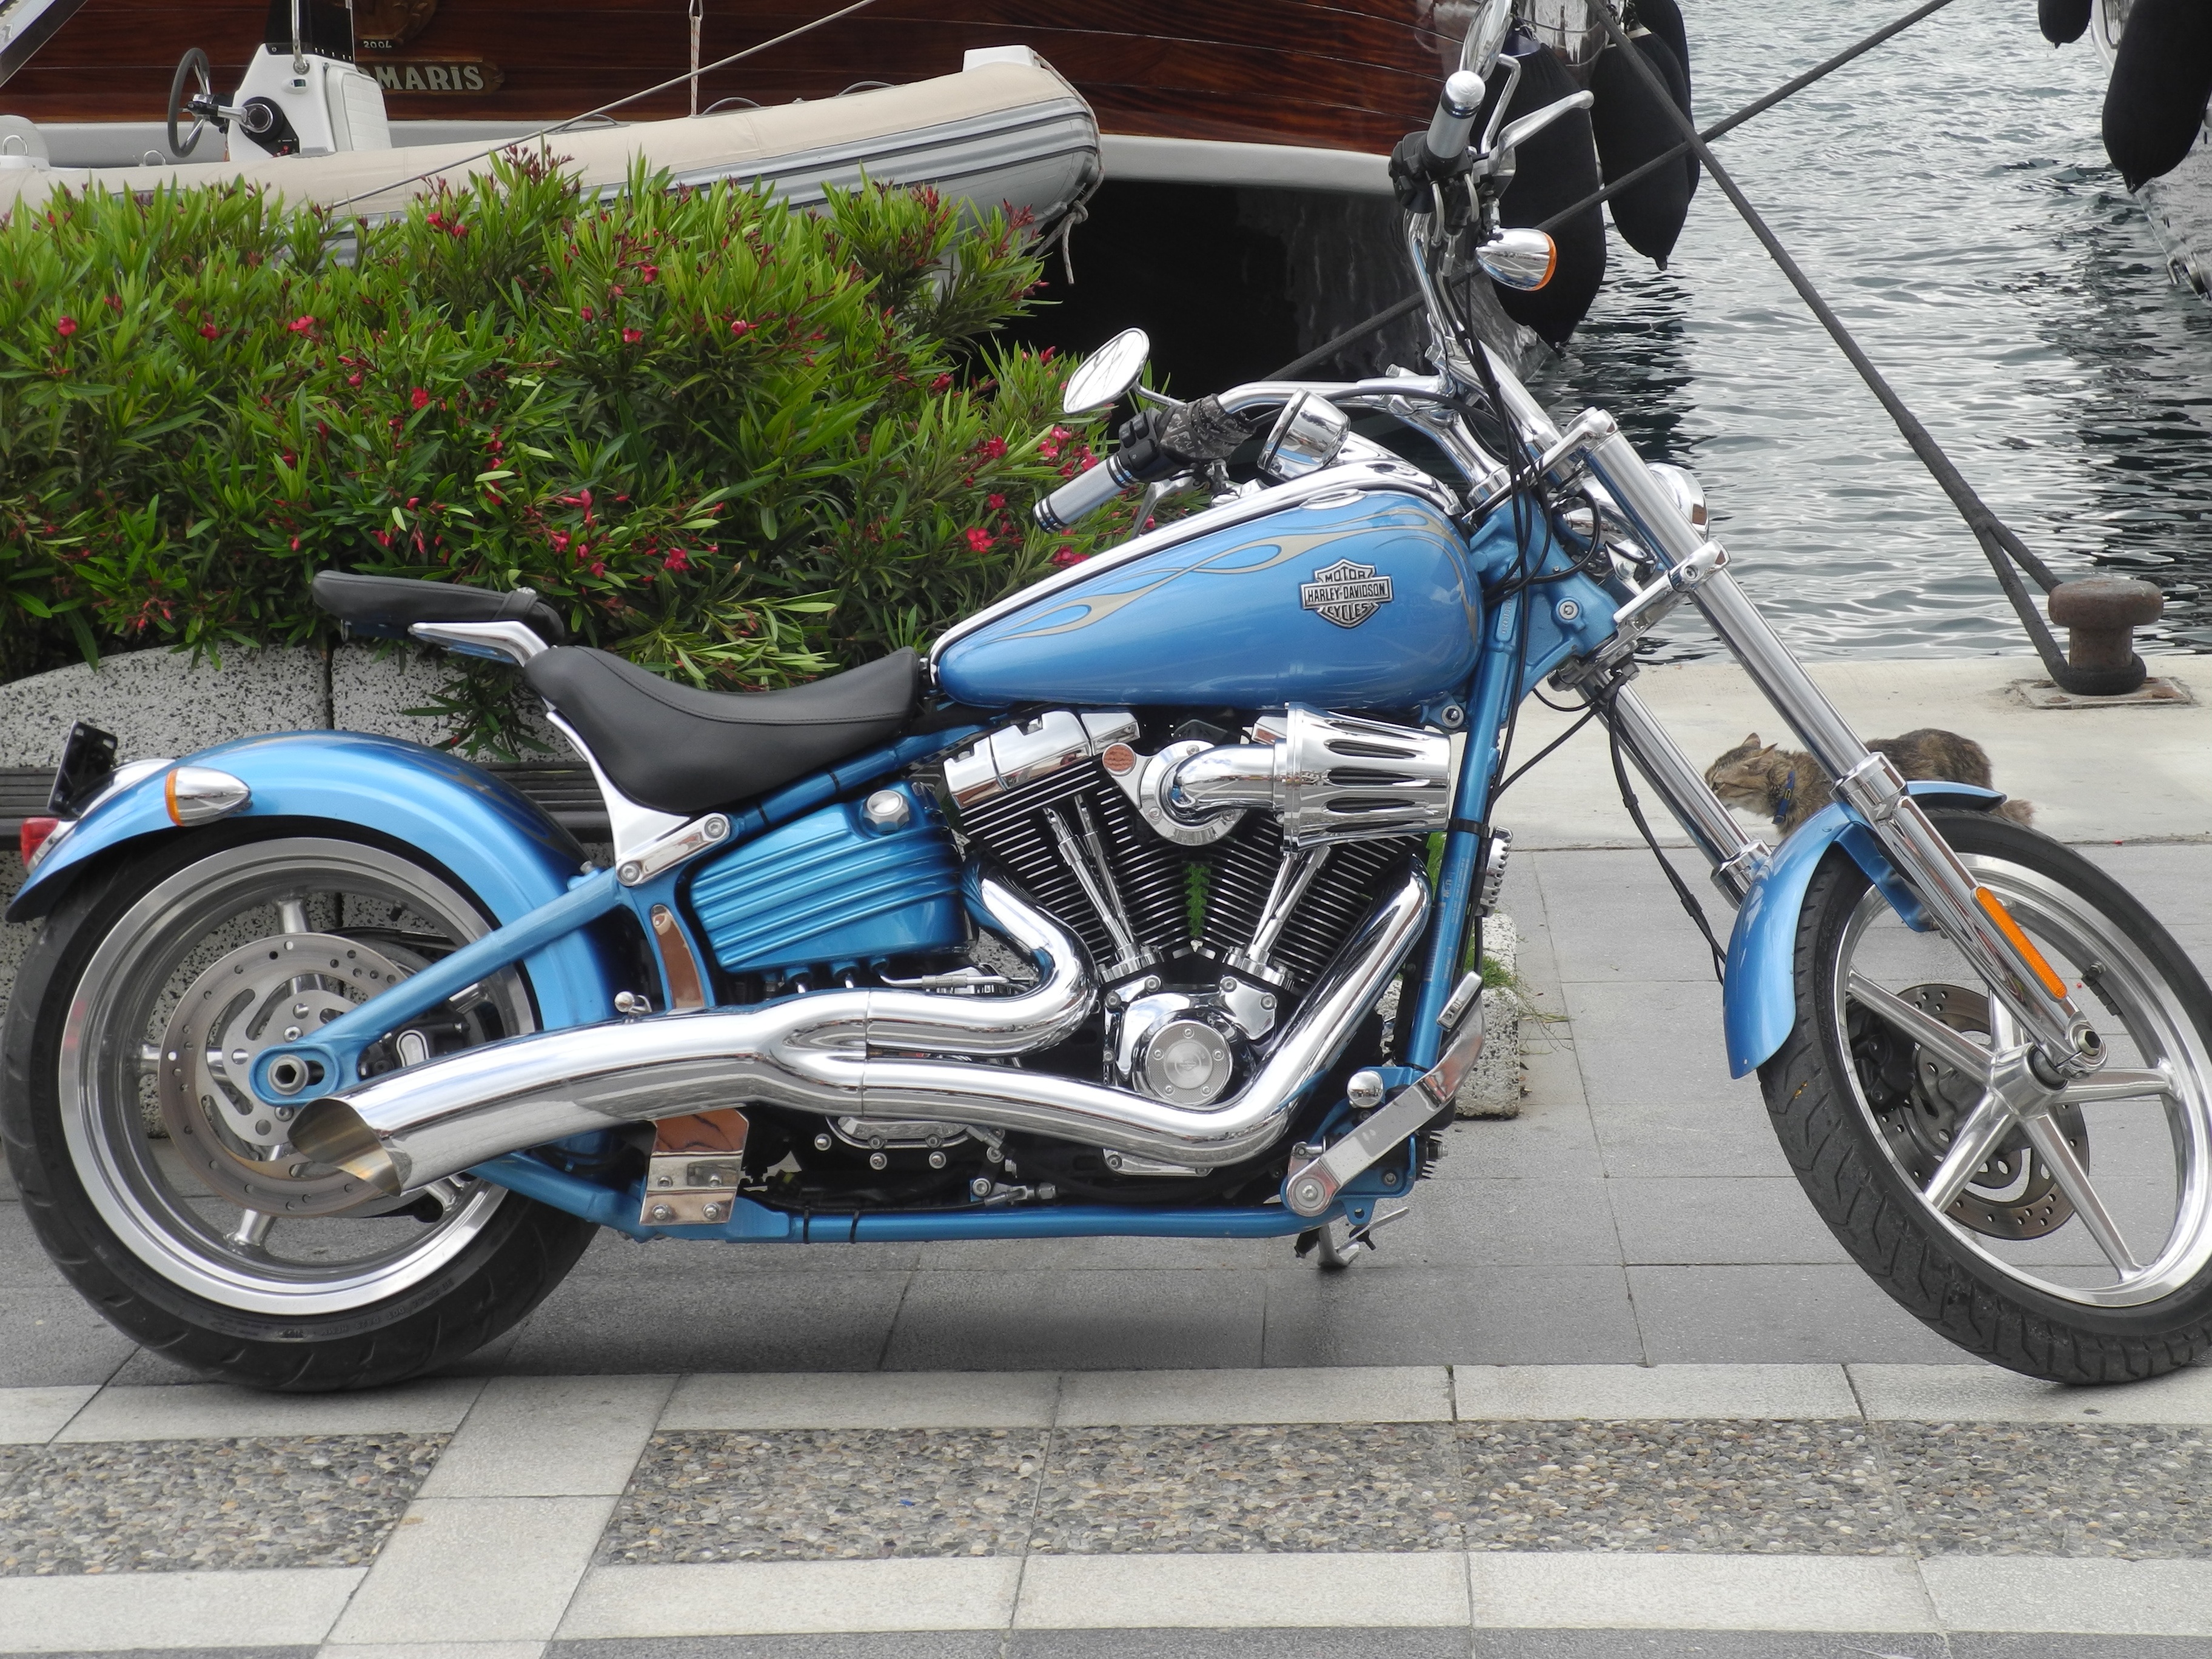
road, car, wheel, bicycle, vehicle, motorcycle, drive, blue, motor vehicle, fun, curves, chopper, harley davidson, harley, cruiser, motorcycling, land vehicle